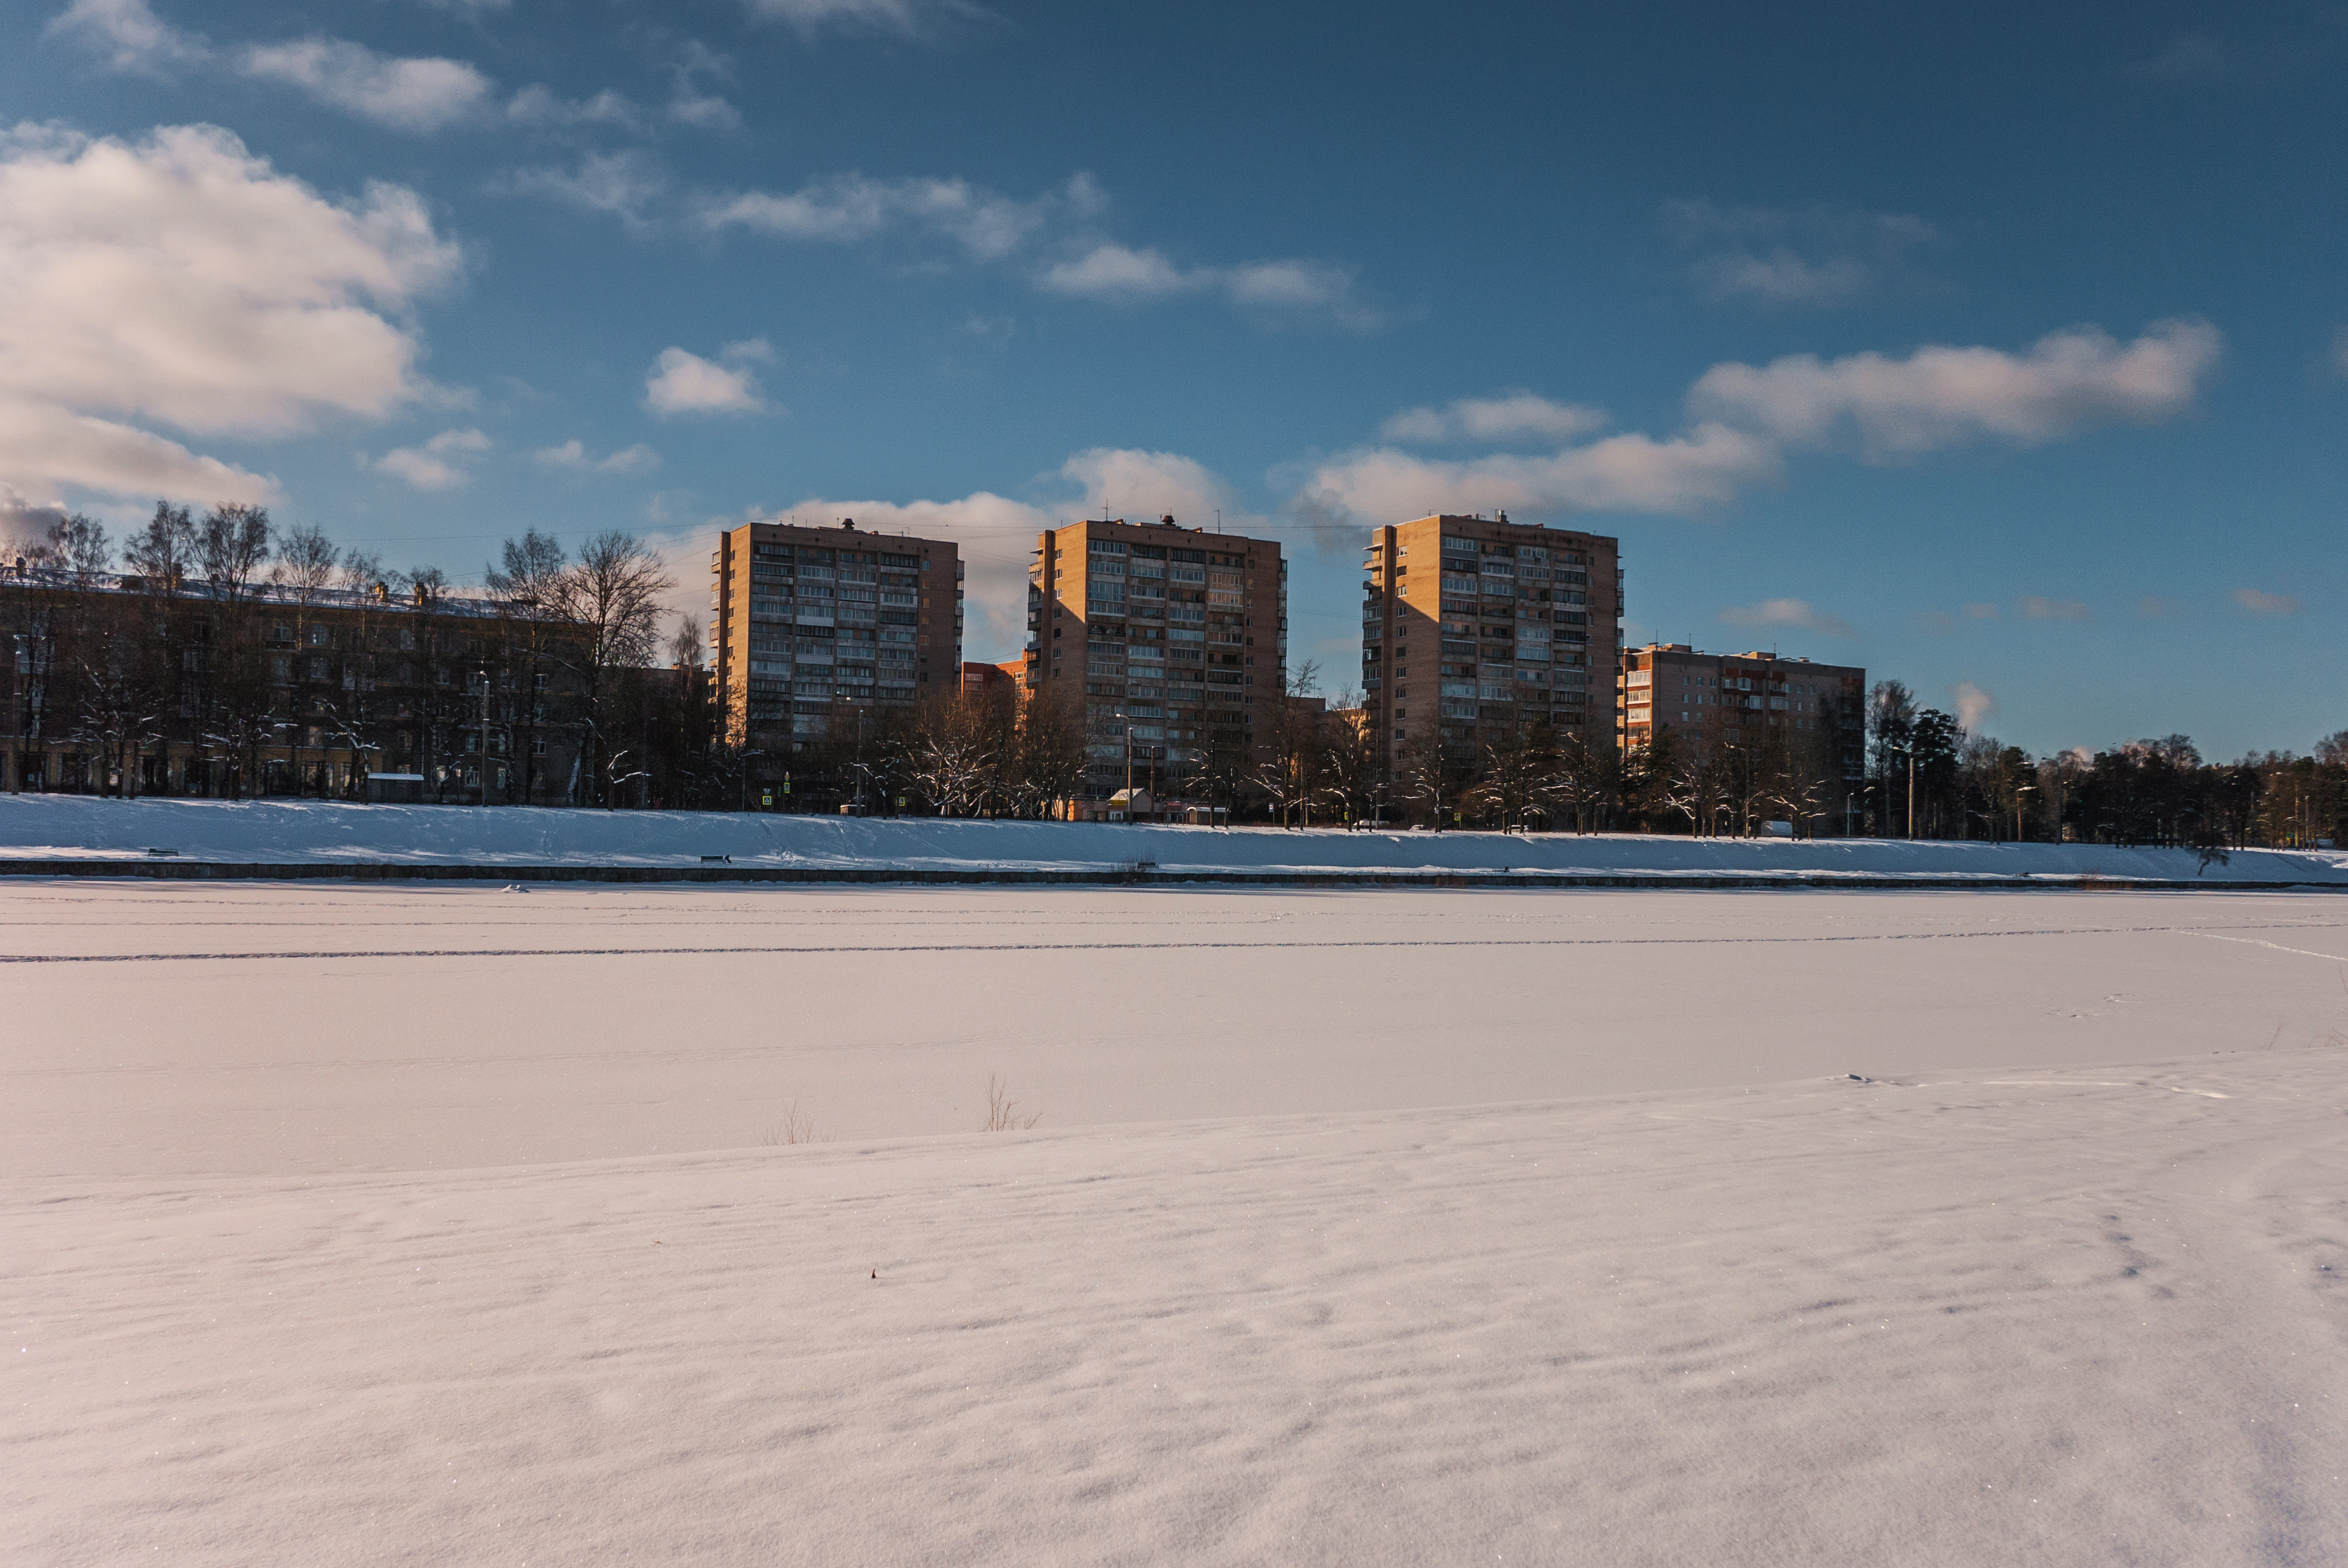
images, cloud, sky, building, skyscraper, atmosphere, water, tower block, dusk, snow, sunlight, natural landscape, cityscape, tree, freezing, horizon, city, landscape, metropolitan area, metropolis, waterway, house, condominium, shore, cumulus, human settlement, urban area, tower, winter, reflection, evening, street light, downtown, ocean, meteorological phenomenon, night, skyline, commercial building, mixed use, rock, apartment, road, coast, panorama, wave, sea, headquarters, beach, ice, river